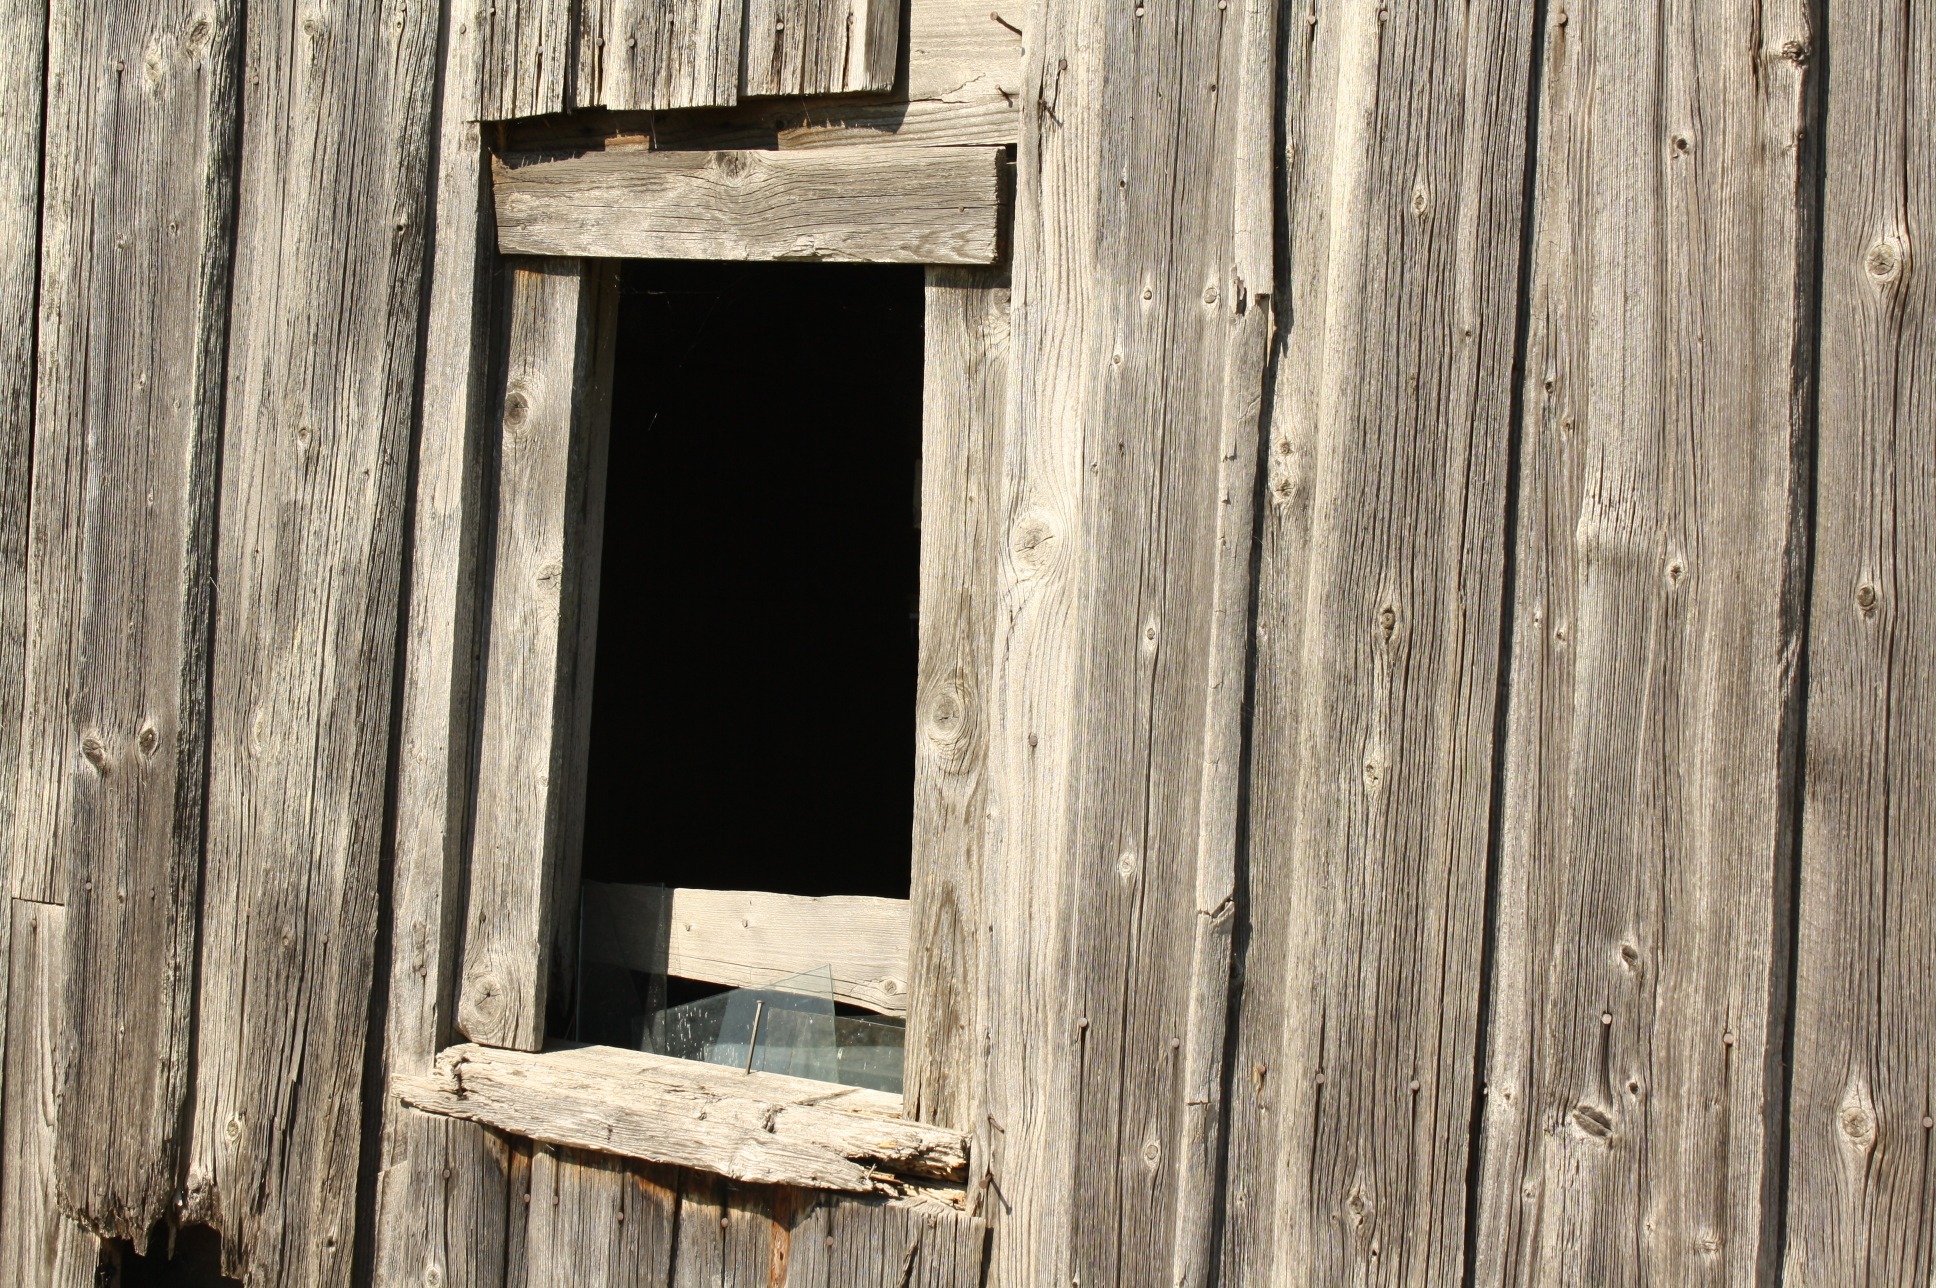
wood, white, house, window, old, barn, wall, hut, black, door, weathered, log cabin, lapsed